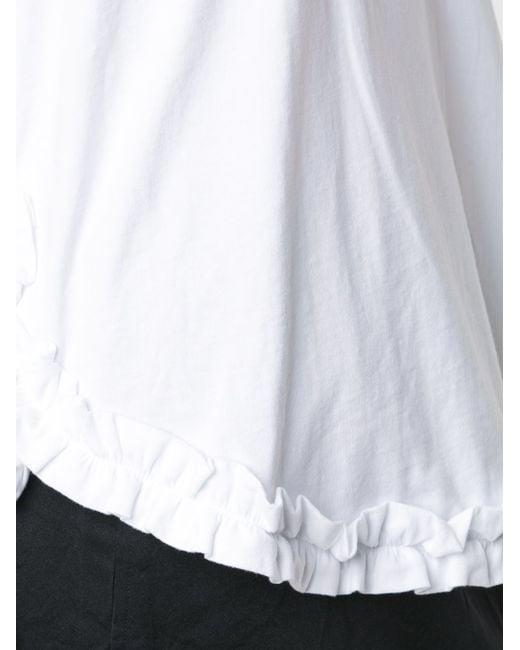
Weiße Bluse mit Falte unten